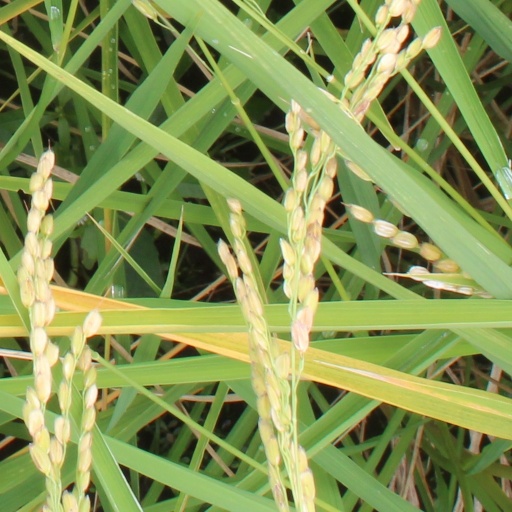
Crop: rice